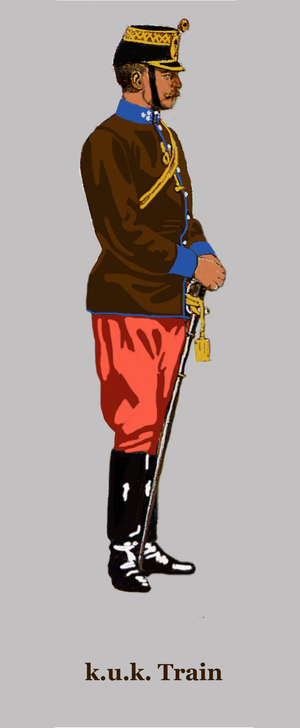
Capitaine du k.u.k. Train. Tenue de parade en service jusqu'e à 1908 Nach einem Gemälde im Heeresgeschichtlichen Museum in Wien. Details entstammen der k.u.k. Adjustierungsvorschrift von 1912